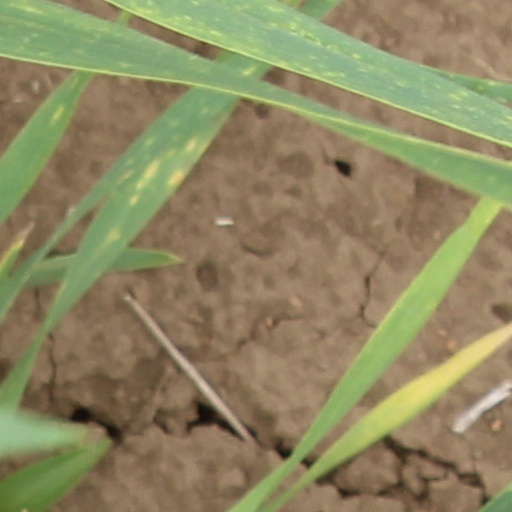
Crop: wheat